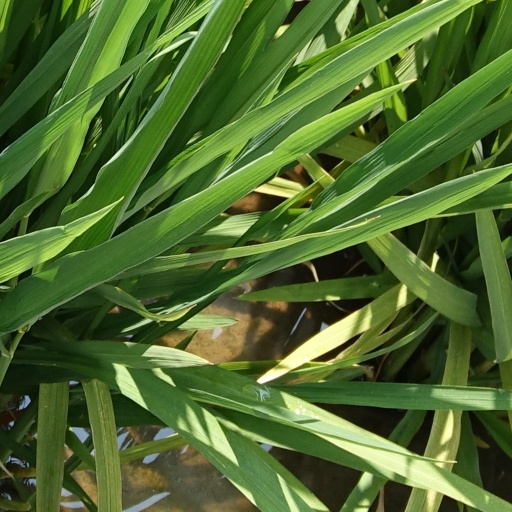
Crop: rice